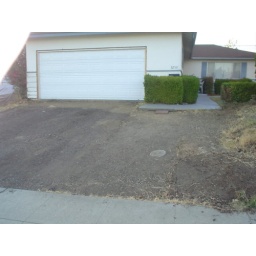
a......project house beautiful is well under way with a new garage door , now for the driveway